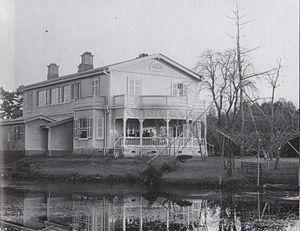
Le marquis Saigō Tsugumichi est un gensui et ministre d'État japonais de l'ère Meiji.
Hugues Krafft est un voyageur et photographe français né à Paris. Il voyagea autour du monde et parcourut notamment le Japon en 1882-1883. Il nous a laissé de nombreuses photographies de qualité et une abondante correspondance écrite lors de son périple autour du monde.